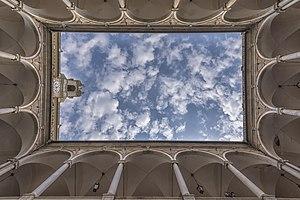
Le Palazzo Doria-Tursi ou Palazzo Niccolò Grimaldi est un édifice situé, au numéro 9, de la via Garibaldi dans le centre historique de Gênes.